Ken MacAfee (end)

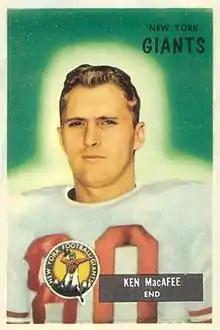
MacAfee on a 1955 Bowman football card

Kenneth Adams MacAfee Sr. (August 31, 1929 – July 4, 2007) was an American football end in the National Football League (NFL) for the New York Giants, the Philadelphia Eagles, and the Washington Redskins. He played college football at the University of Alabama. He is the father of College Football Hall of Fame tight end Ken MacAfee.